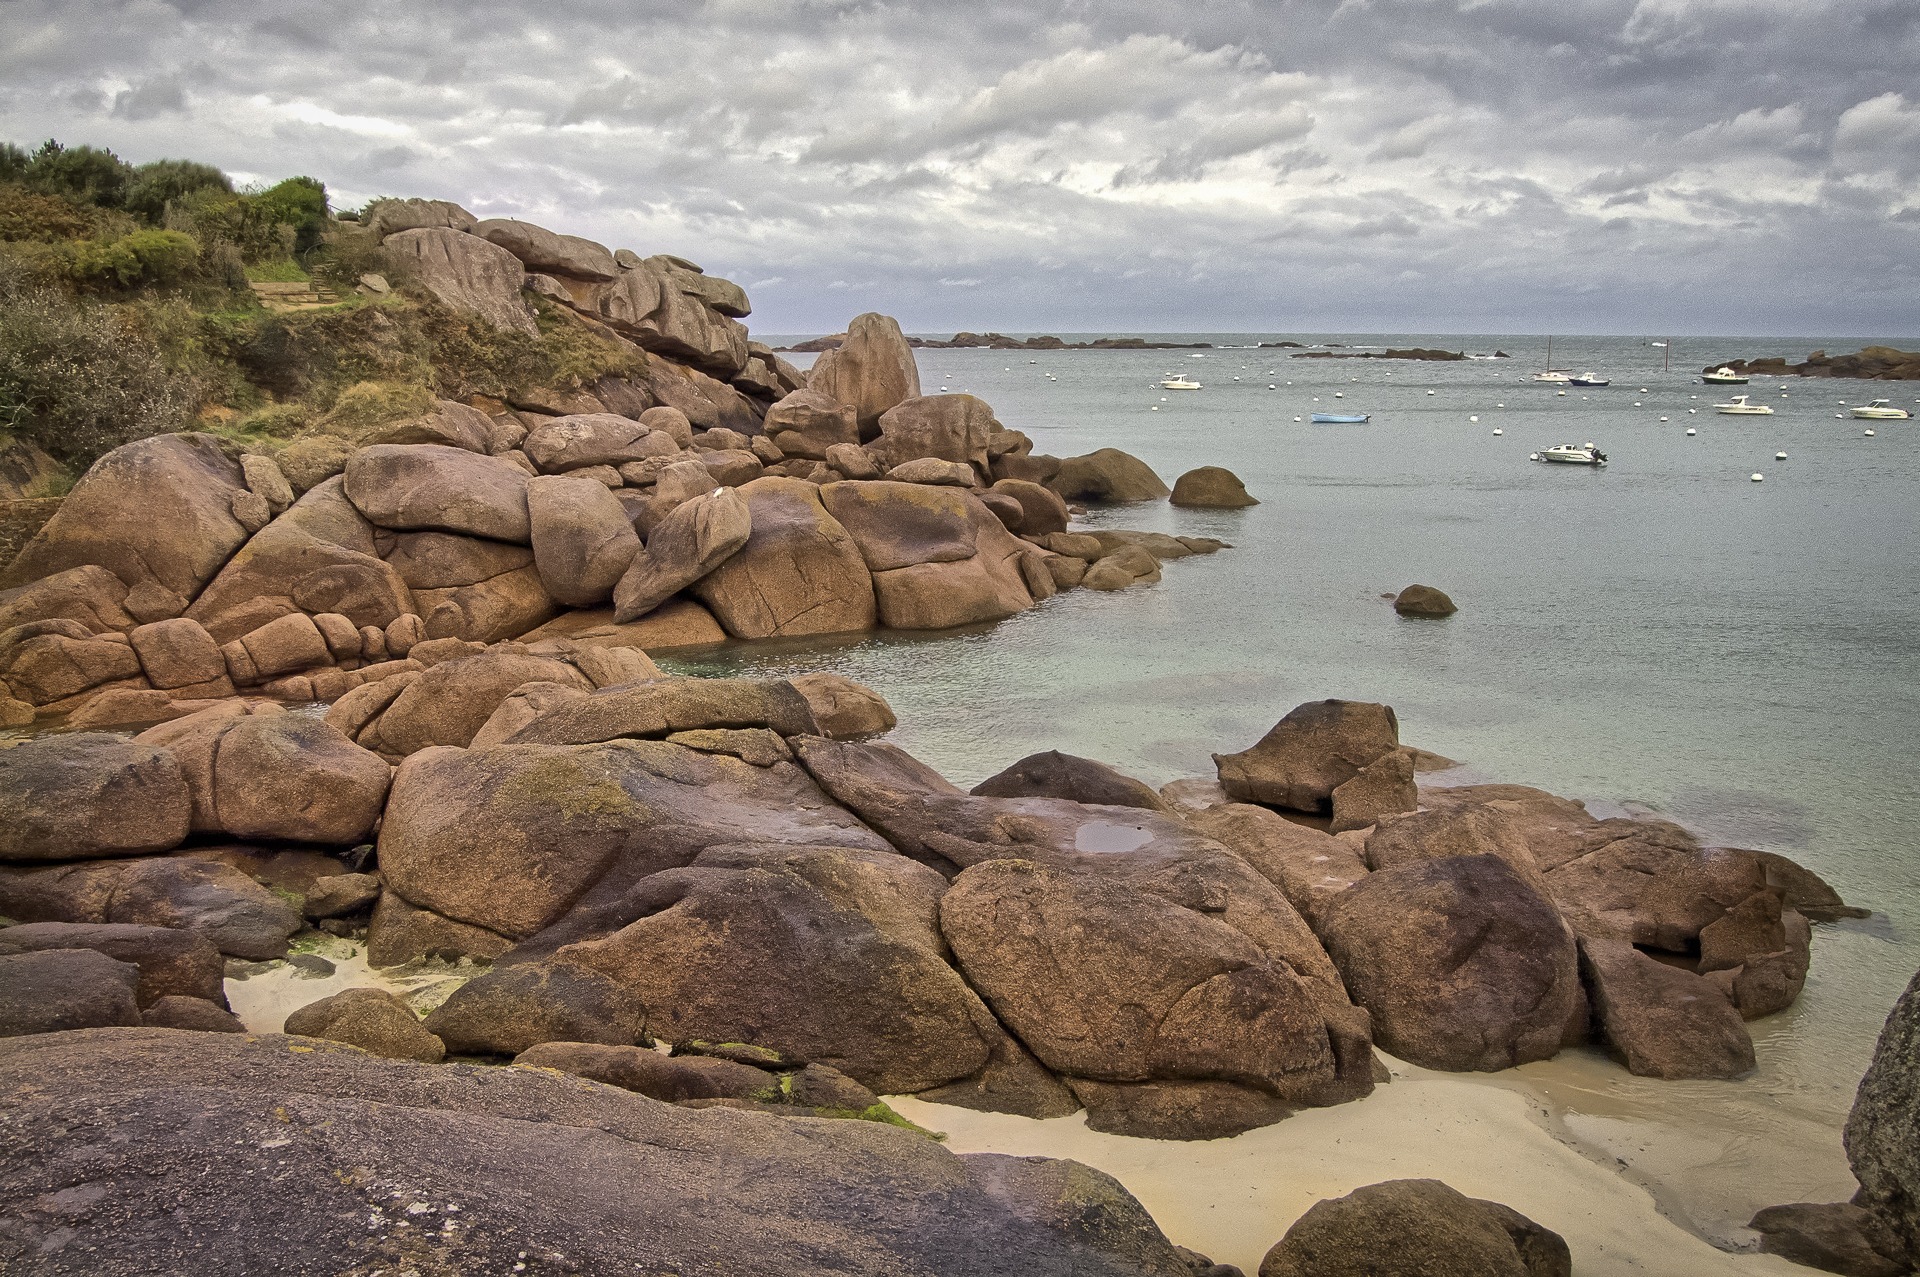
beach, landscape, sea, coast, sand, rock, ocean, shore, wave, cliff, cove, bay, pink, terrain, material, body of water, geology, boulder, side, granite, cape, natural environment, tr gastel